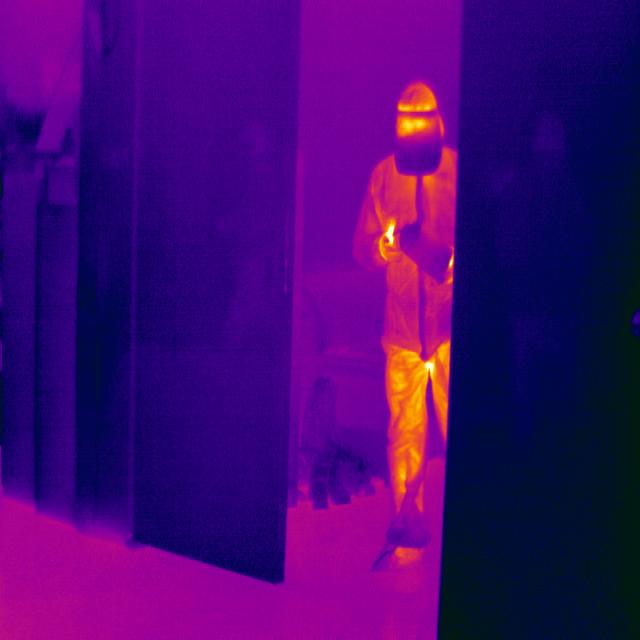
Detected objects:
label: person